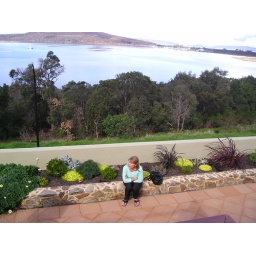
Krys in garden of house over road